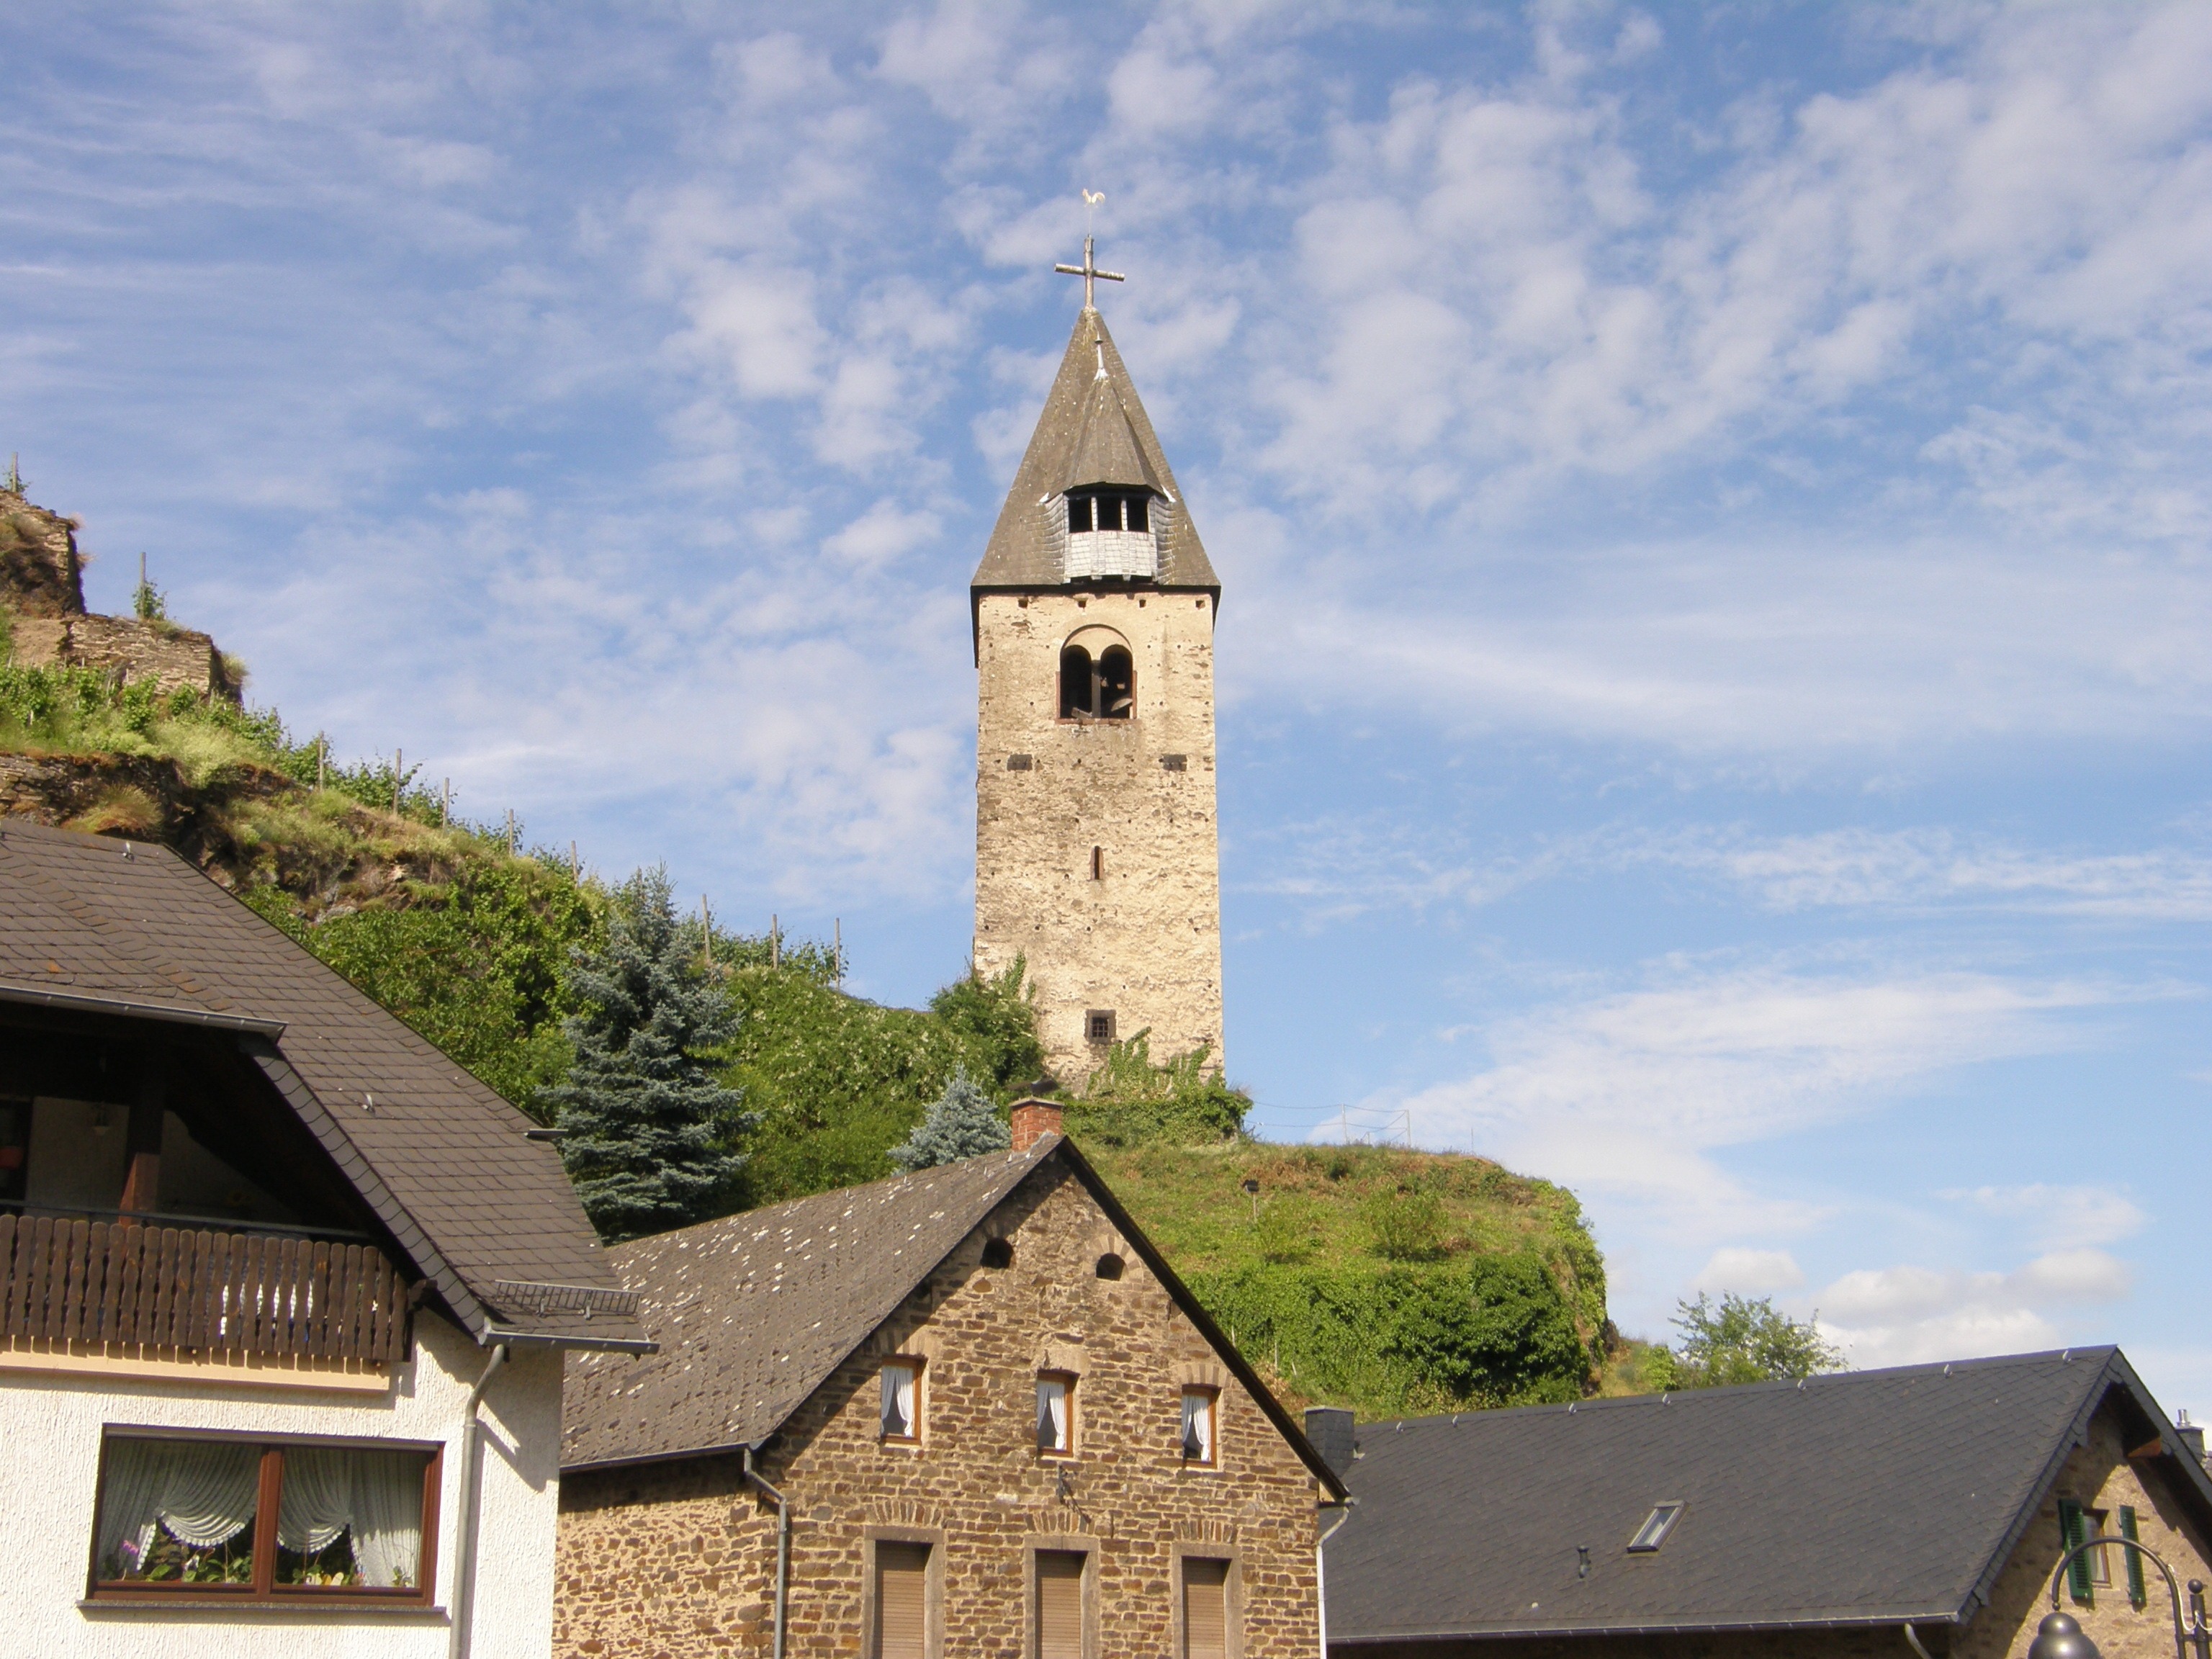
town, building, chateau, village, tower, church, chapel, tourism, place of worship, bell tower, steeple, monastery, mosel, spanish missions in california